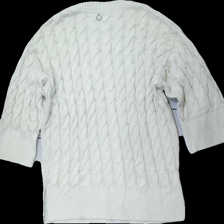
View: back
Type: Sweater
Category: Ladies
Brand: Stockhlm
Colors: Beige
Material: 67% acrylic 33% cotton
Pattern: Other
Cut: Regular
Size: L
Season: All
Damage location: top center
Damage 2 location: middle center
Price range: 50-100
Recommended usage: Reuse
Description: beige tjocktröja med stickade "flätor/skruvar"